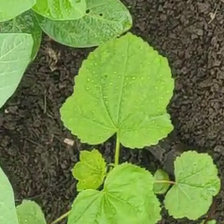
Weed species: Little_Mallow(Malva parviflora)